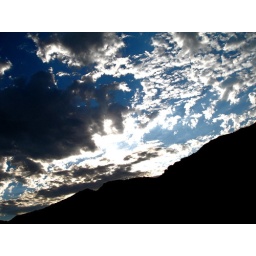
we tried really hard to get a flying bottle in this shot